The Tonight Show with Conan O'Brien

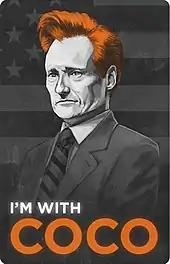
O'Brien quickly gained public support when it was revealed NBC was considering moving "The Tonight Show" to a later time.

On January 7, 2010, multiple media outlets reported that beginning March 1, 2010, Jay Leno would move from his 10 pm weeknight time slot to 11:35 pm, due to a combination of pressure from affiliates and both Leno's and O'Brien's poor ratings. The plan would have Leno's show shortened from an hour to 30 minutes. All NBC late night programming would be preempted by the 2010 Winter Olympics between February 15 and 26; a final decision about the programming changes was made by NBC on January 10. O'Brien's contract stipulated that NBC could move the show back to 12:05 am without penalty (a clause put in primarily to accommodate sports preemptions), leaving him with no apparent recourse other than resignation.